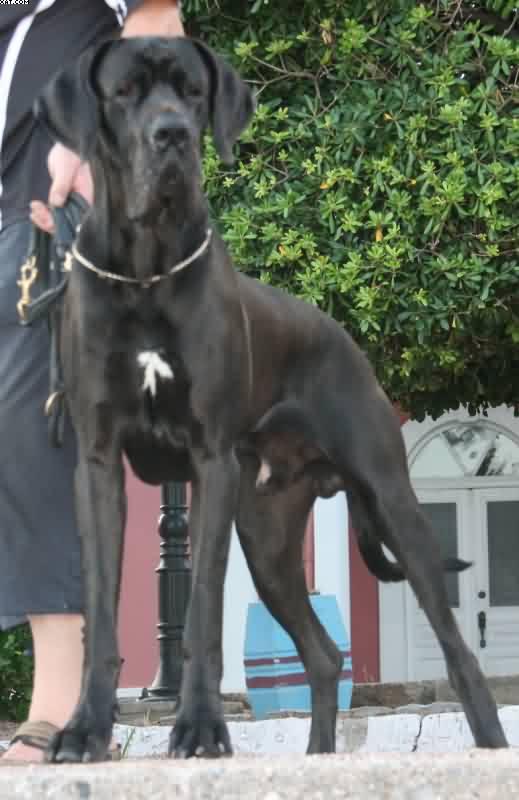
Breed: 206-n000035-Great_Dane